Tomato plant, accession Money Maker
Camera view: horizontal (90 deg, fisheye); turntable rotation: 90 degrees
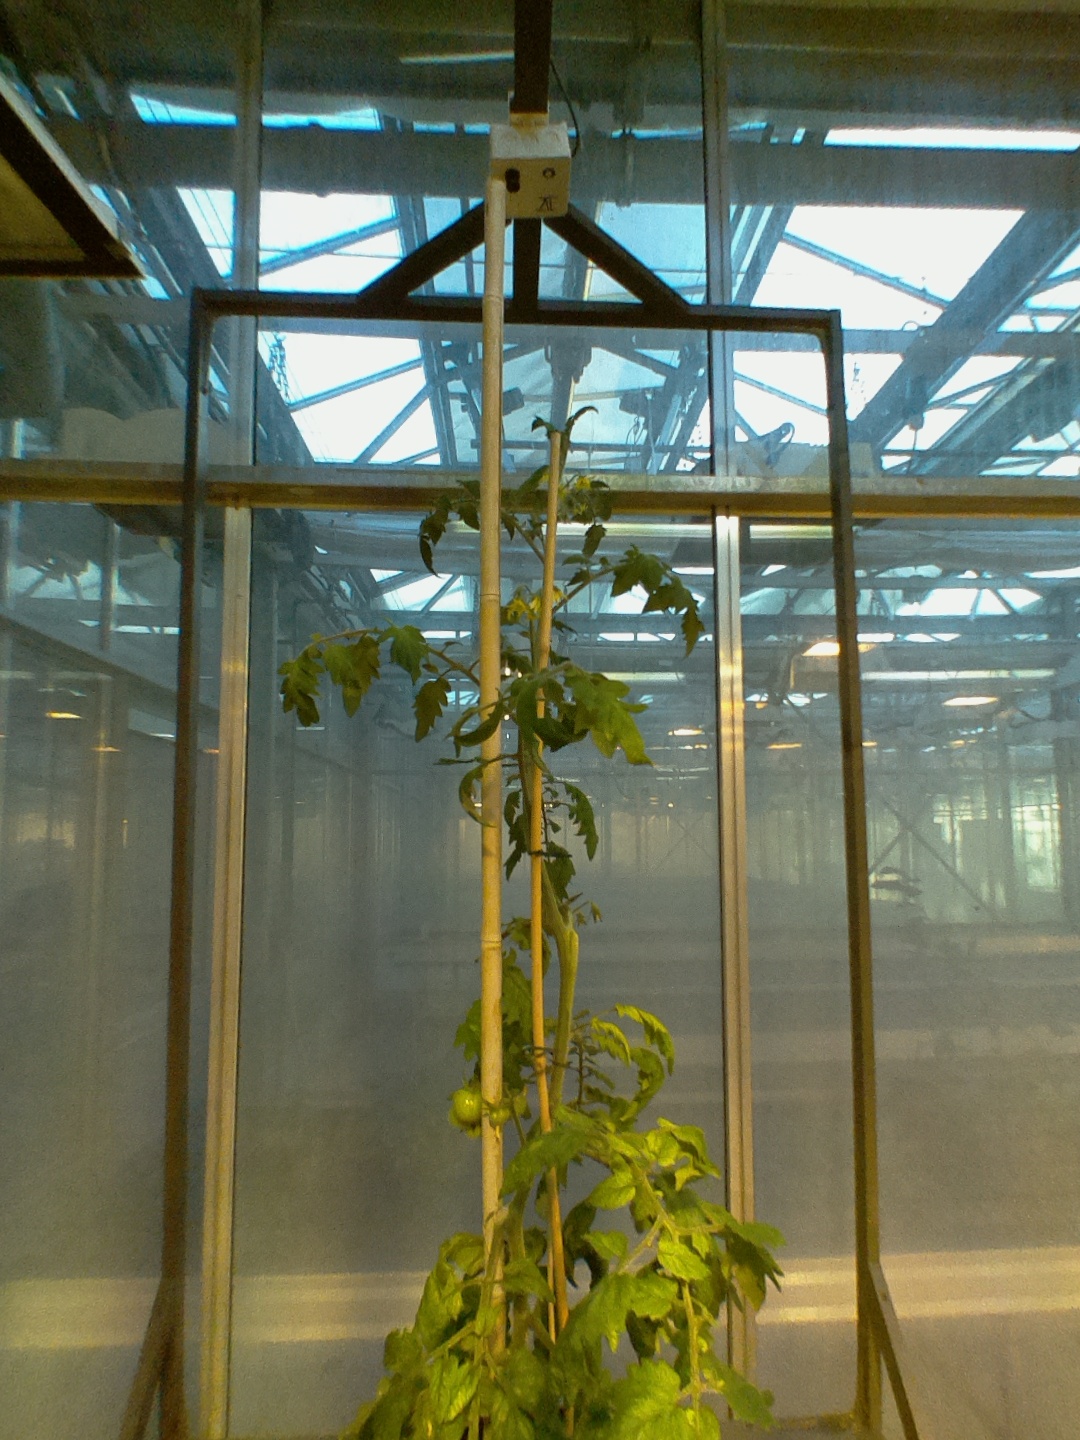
BBCH growth stage 72: 20%-30% of final fruit size